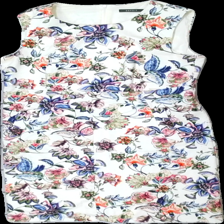
View: front
Type: Dress
Category: Ladies
Brand: Not in the list
Brand text on label: sprit
Colors: White, Purple, Red, Blue, Green
Material: 100% bomull
Pattern: Floral print
Cut: C-collar
Size: 44
Season: All
Stains: Major
Damage: smuts fläck
Damage location: top center
Damage 2: smuts fläck
Damage 2 location: middle right
Damage 3: smuts fläck
Damage 3 location: middle left
Price range: <50
Recommended usage: Export
Description: klänning med blommigt tryck